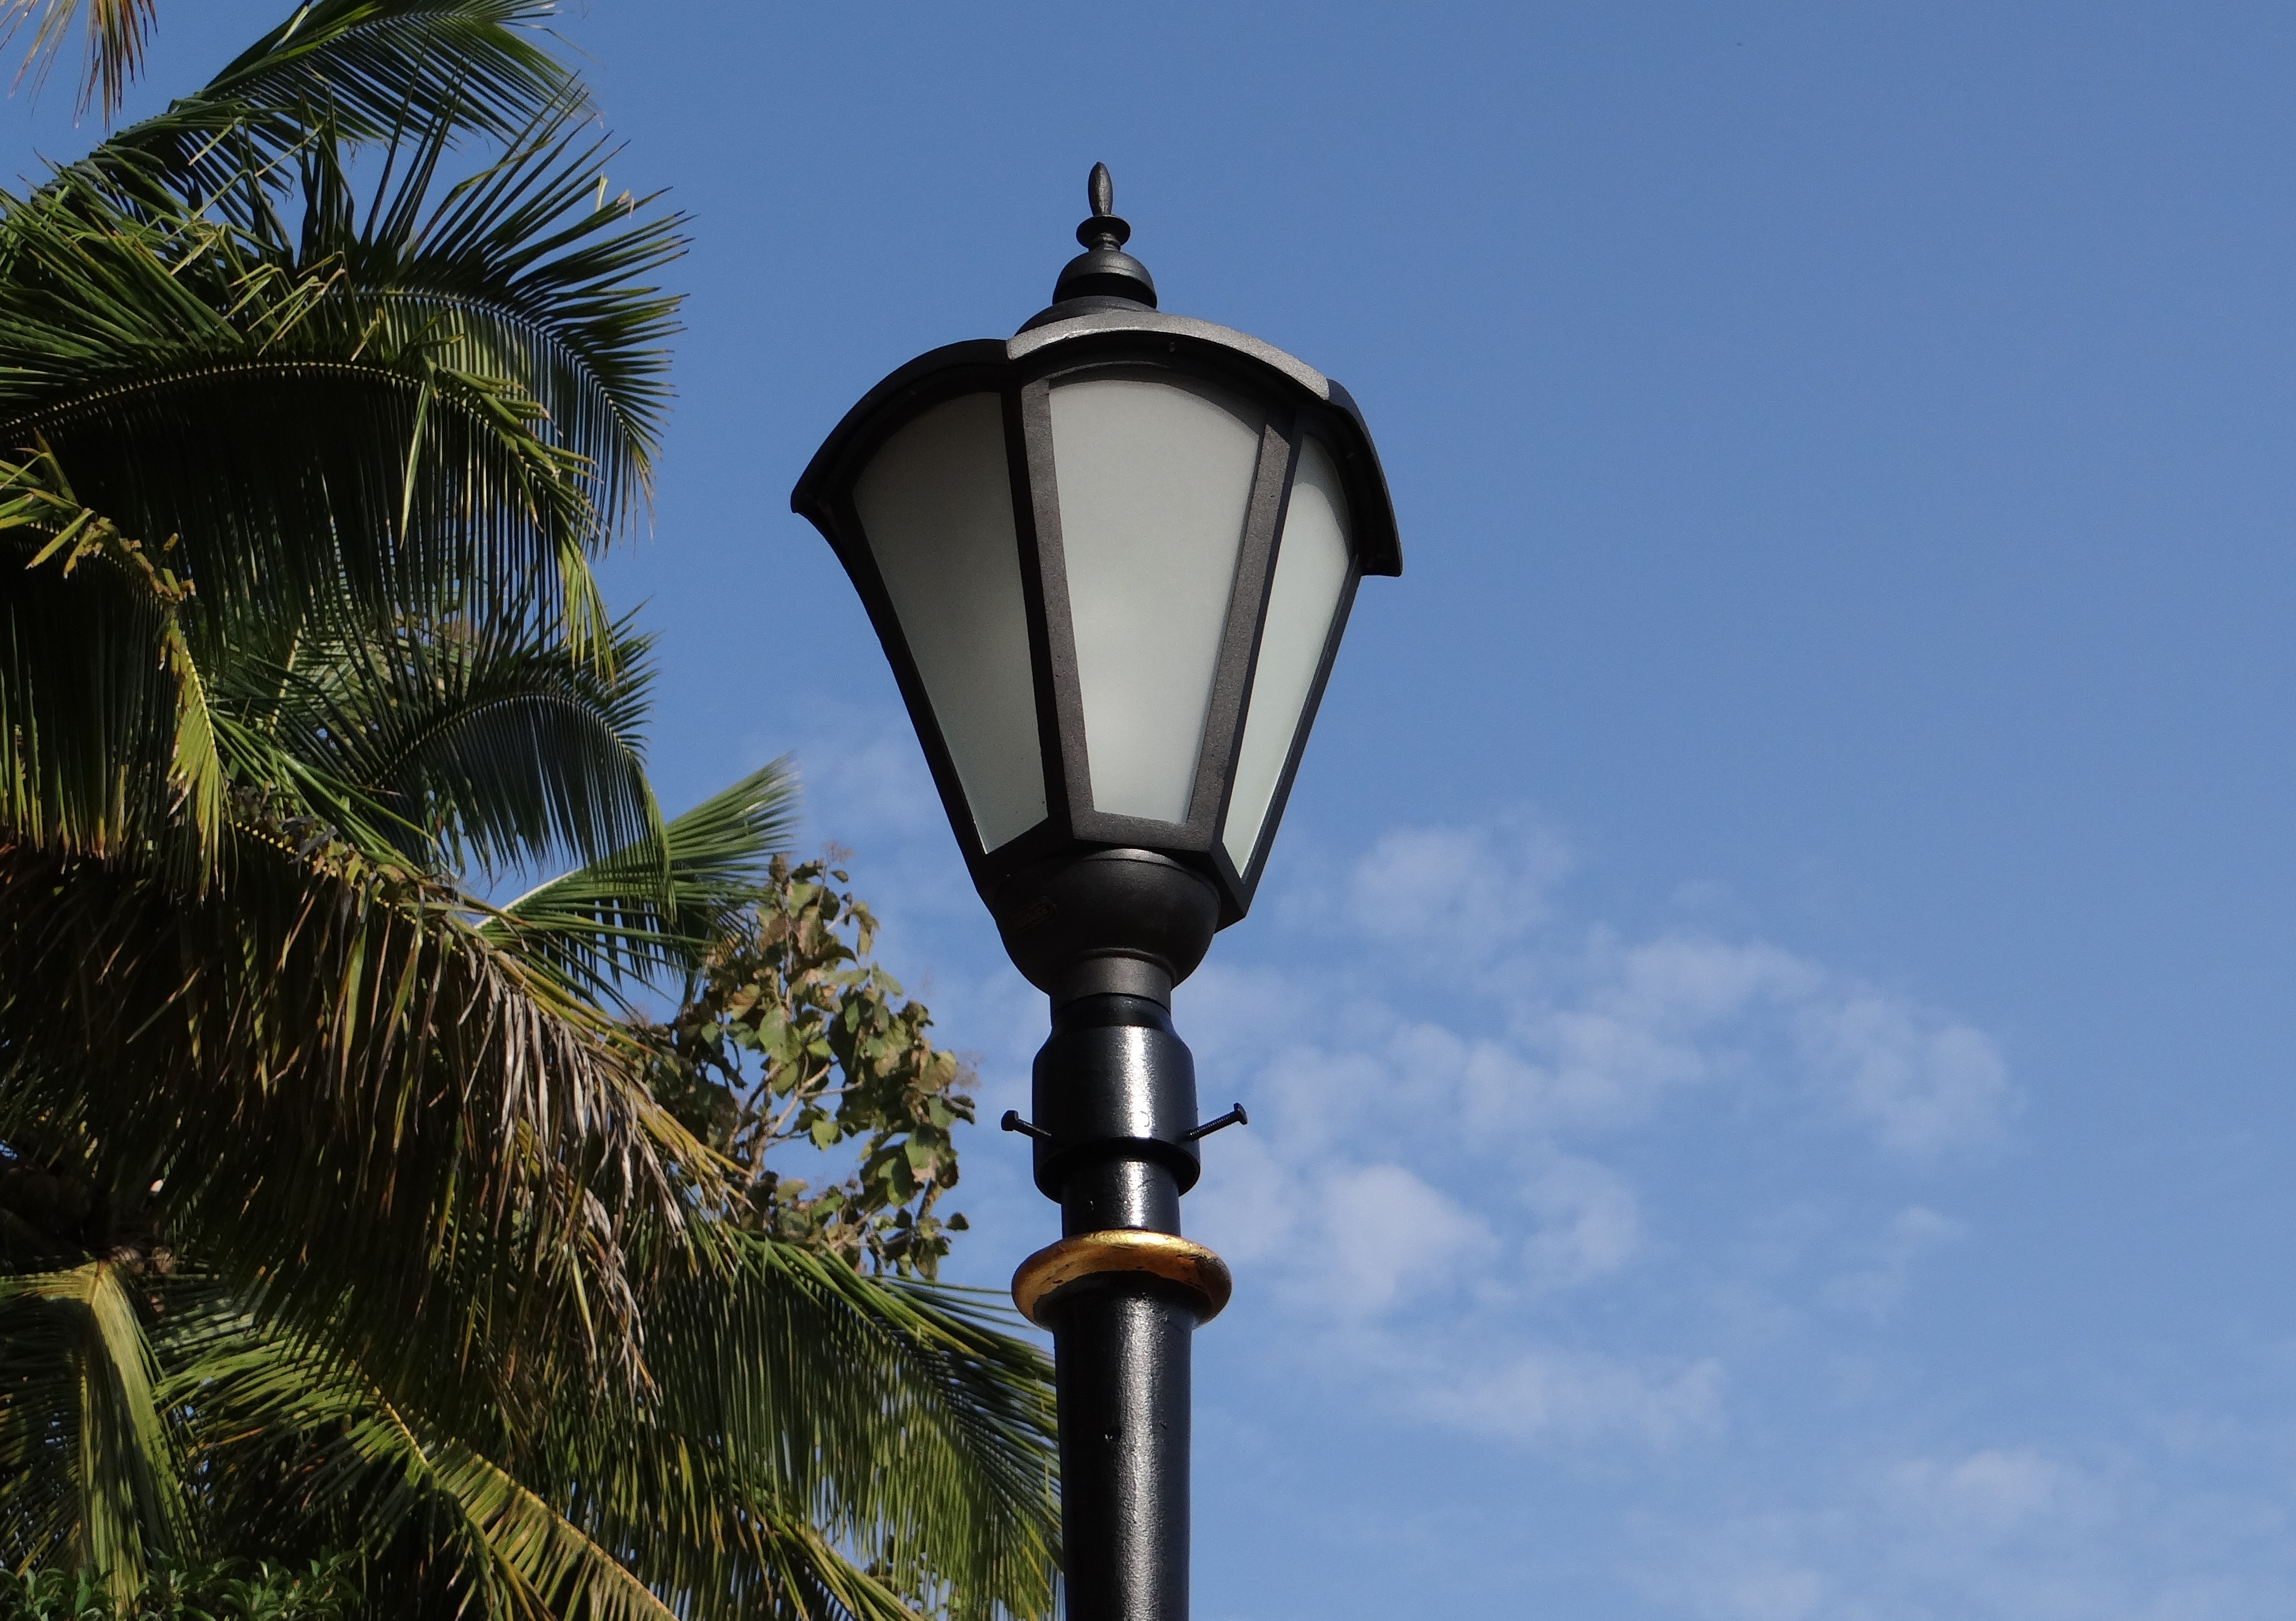
outdoor, light, architecture, vintage, antique, wind, urban, lantern, tower, street light, lamp post, lighting, dharwad, lamppost, ornate, light fixture, india, classic, electric